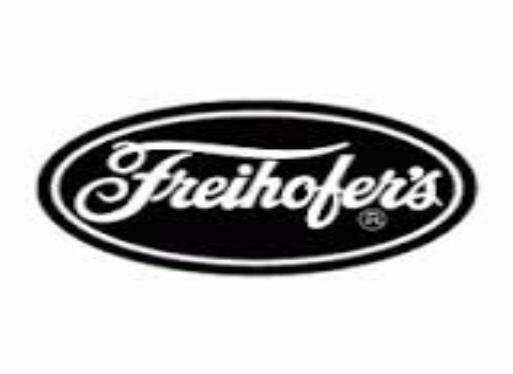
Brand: Freihofers
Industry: Food